Watch Tower Bible and Tract Society of Pennsylvania

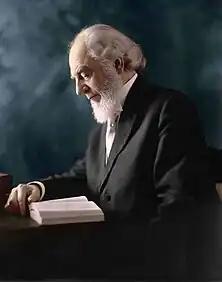

From 1908, Russell required the directors to write out resignations when they were appointed so Russell could dismiss them by simply filling in the date. In 1909, Russell instructed legal counsel Joseph Franklin Rutherford to determine whether the Watch Tower Society's headquarters could be moved to Brooklyn, New York. Rutherford reported that because it had been established under Pennsylvania law, the corporation could not be registered in New York state, but suggested that a new corporation be registered there to do the society's work. Rutherford subsequently organized the formation of the People's Pulpit Association, which was incorporated on February 23, 1909, and wrote the charter which gave the president—to be elected for life at the first meeting—"absolute power and control" of its activities in New York. The society sold its buildings in Pittsburgh and moved staff to its new base in Brooklyn. Although all New York property was bought in the name of the New York corporation and all legal affairs of the society done in its name, Russell insisted on the continued use of the Watch Tower Bible and Tract Society name on all correspondence and publications.